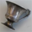
Label: cup